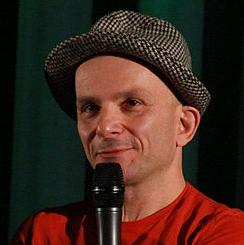
Age: 46